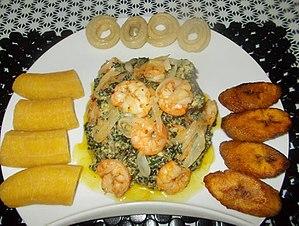
Au Cameroun, il existe une très grande variété de préparations culinaires et de multiples traditions régionales, si bien qu'il est difficile de parler de la cuisine camerounaise comme un tout unifié. Il existe de nombreux plats régionaux qui se sont développés au point d'être reconnus au niveau national et international comme le poulet DG ou le ndolé. Beaucoup de plats régionaux, à l'origine, se sont également multipliés à travers le pays avec quelques variations d'une région à une autre.
Les Sawa ou côtiers sont un ensemble d’ethnies bantoues composées de la majorité des ethnies autochtones du littoral camerounais, ainsi que d’une partie des tribus de l'arrière-pays. Ce qui englobe toutes les ethnies de langue sawabantu, les ethnies de langue manengouba, certaines communautés, Yabassi, Bakoko, et d'autres populations bantoues plus anciennes habitant cette région. Toutes ces populations se reconnaissent comme appartenant à un même groupe bien que les fondements culturels et historiques de cette unité soient parfois assez nébuleux. C'est le douala qui sert de langue véhiculaire, il est parlé et compris dans toute la région, notamment grâce à l'hégémonie locale que les Doualas, mais aussi les Malimba ont acquise dès le XVIIᵉ siècle à travers le commerce de produits tropicaux avec les Européens.
Le ndolé est le nom camerounais de variétés alimentaires de Vernonia. Il s'agit d'un plat préparé à base de la plante légumière dont les feuilles sont consommées vertes, mais aussi dans une moindre mesure séchées. Cette plante est un arbuste endémique dans le sud-ouest du Cameroun et au Nigéria voisin, cultivé dans des jardins pour ses feuilles qui servent de base au plat national du Cameroun appelé également « ndolé ». Les feuilles et les racines ont également des vertus thérapeutiques.